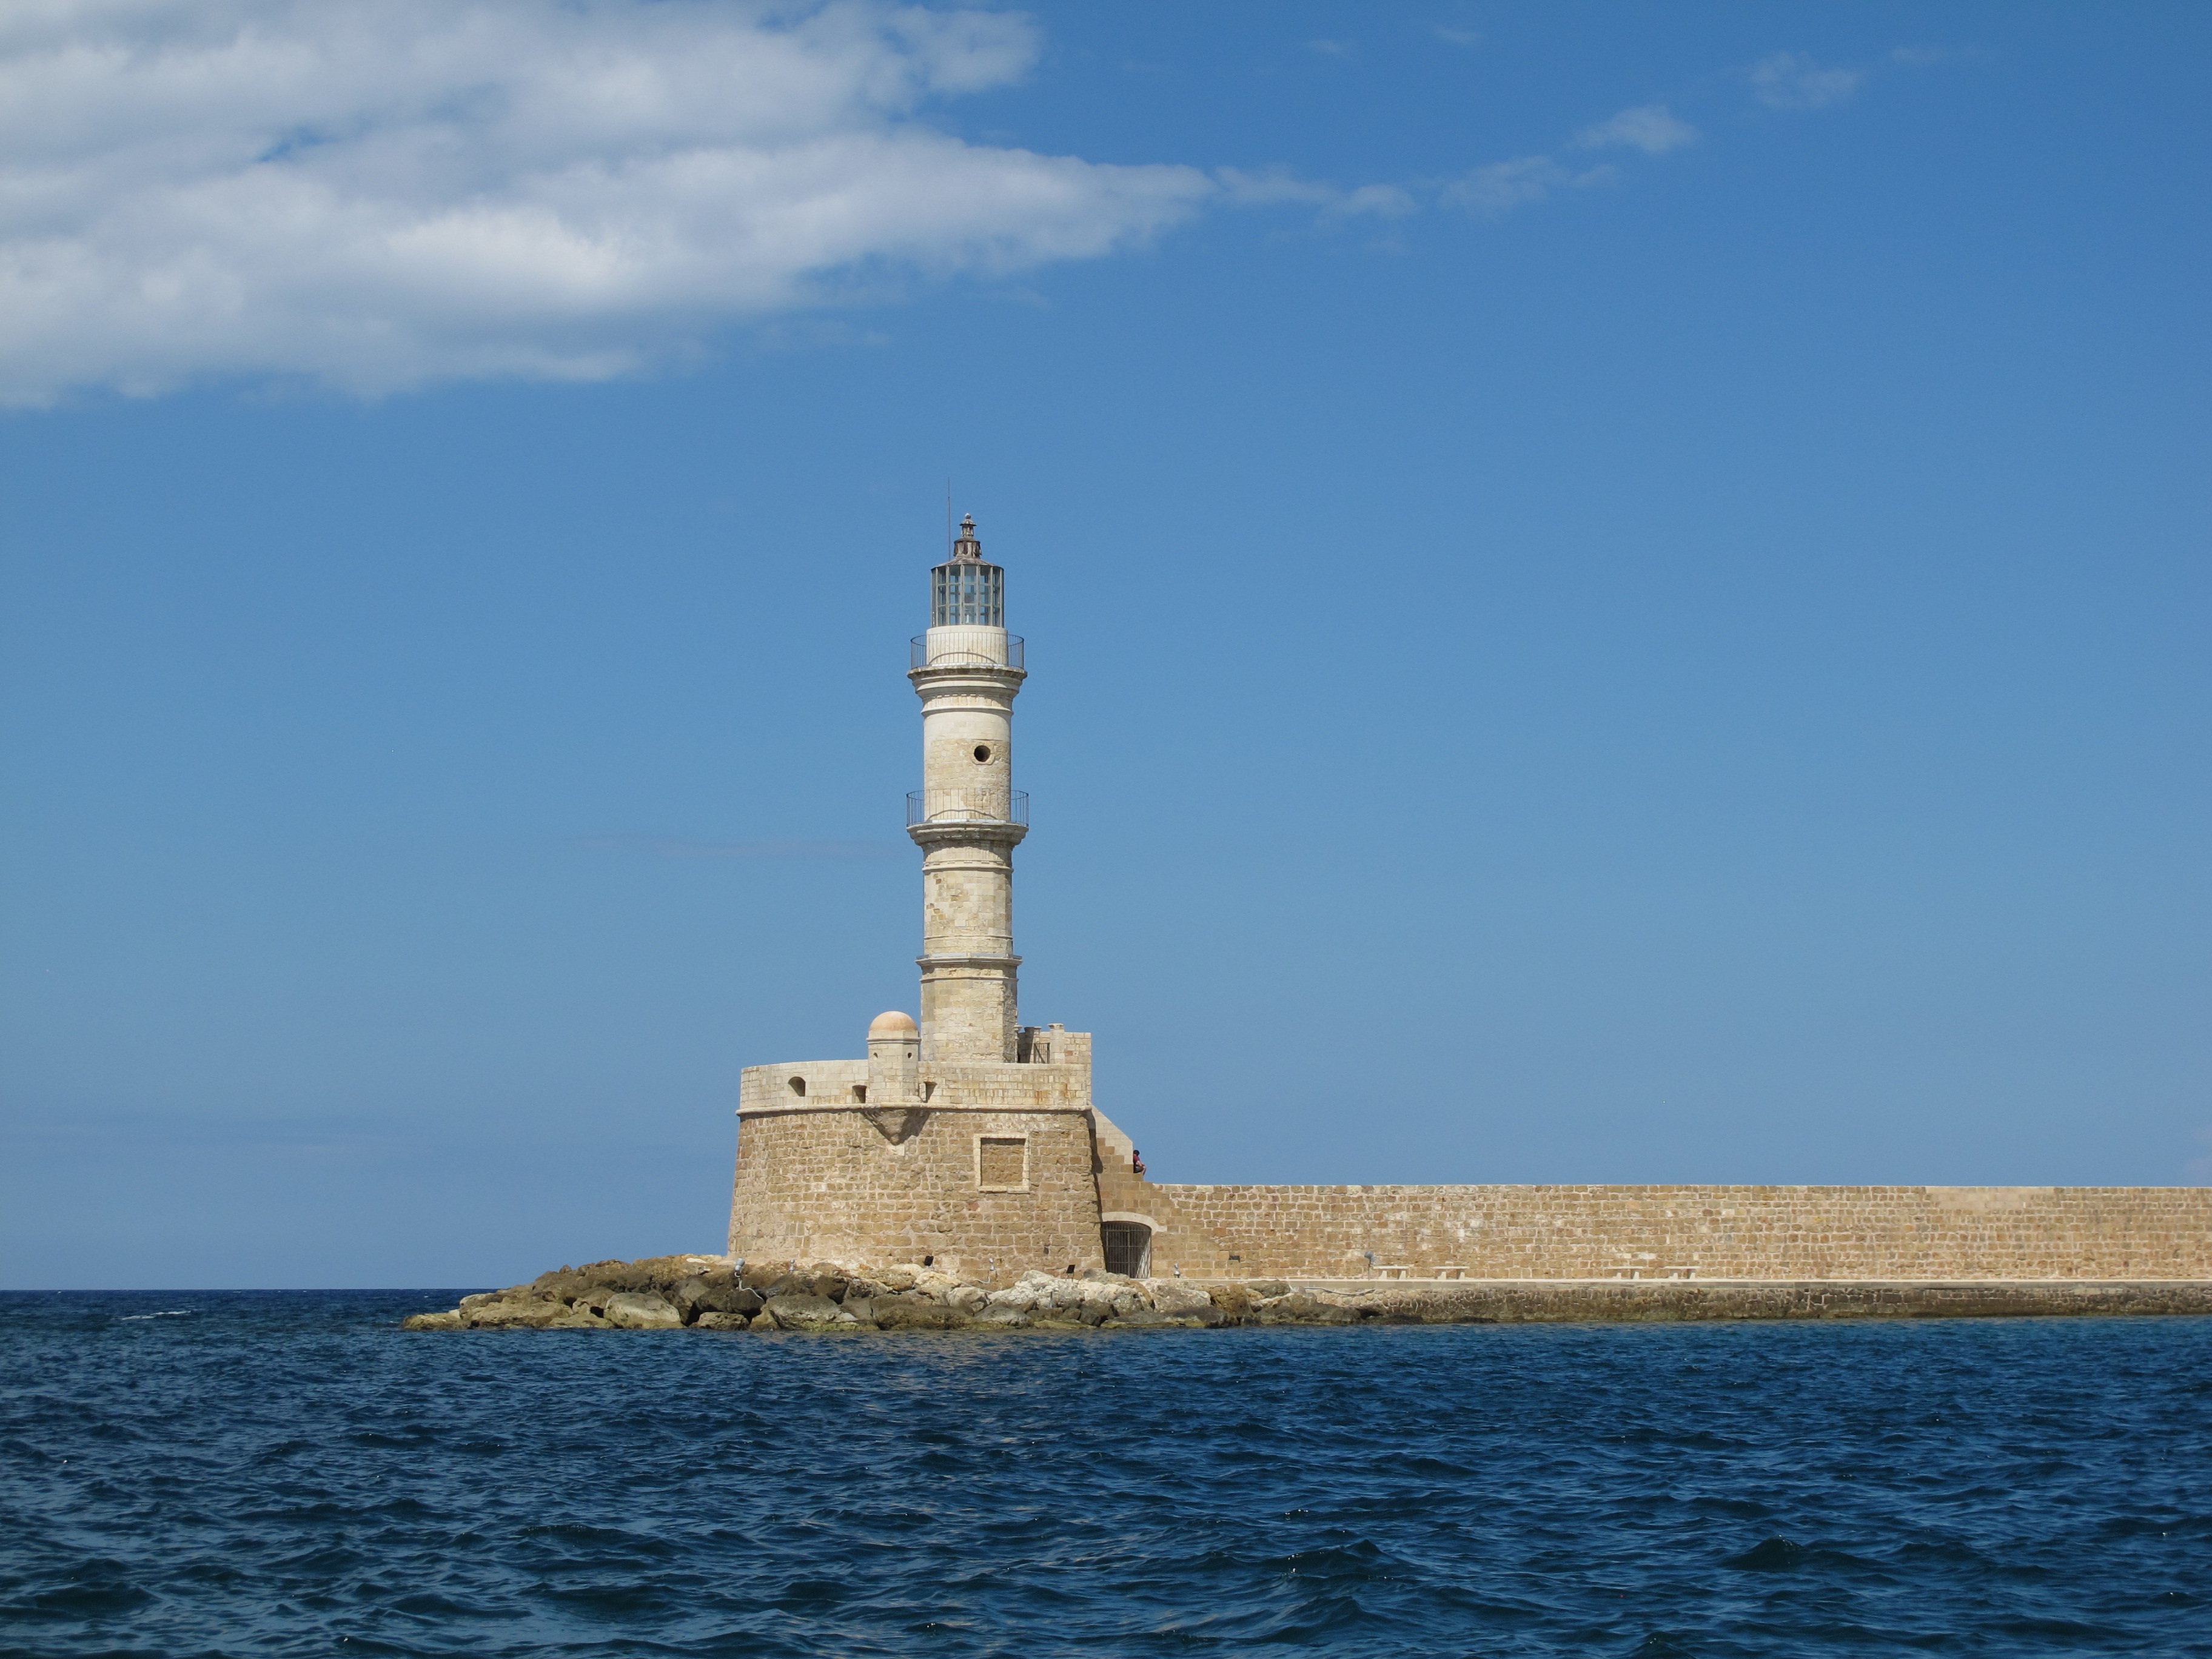
sea, water, lighthouse, sky, stone, tower, blue, port, greece, sea view, crete, harbour entrance